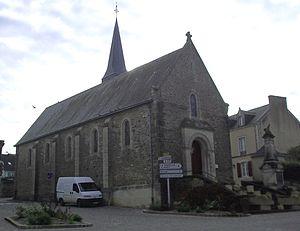
l'Eglise de Sainte-Sabine-sur-Longève
Sainte-Sabine-sur-Longève est une commune française, située dans le département de la Sarthe en région Pays de la Loire, peuplée de 763 habitants.
La liste des églises de la Sarthe recense de la manière la plus complète possible les églises, cathédrale et basilique situées dans le département français de la Sarthe.